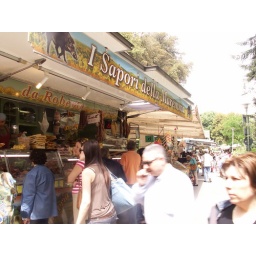
Wednesday is market day in Siena -- less pictureesque, more like a giant flea market with cheap clothes and shoes.